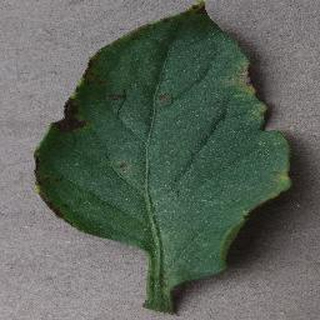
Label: tomato_bacterial_spot